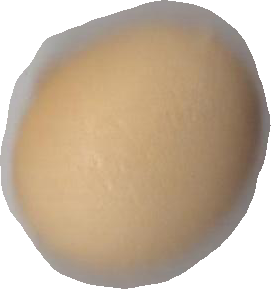
Variety: Grobogan